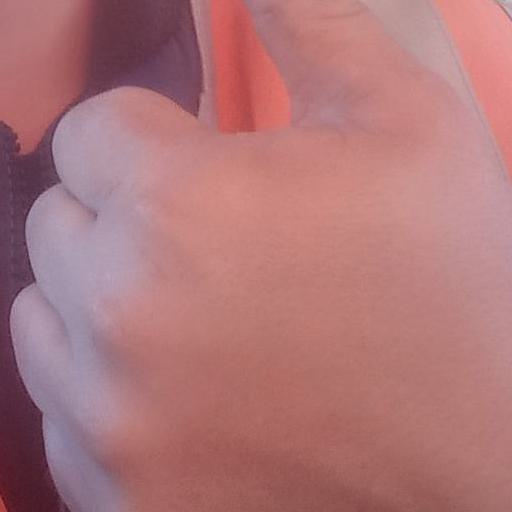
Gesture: like